10-pounder Parrott rifle

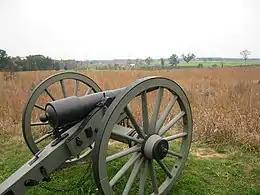
The reinforcing band was heat-shrunk onto the gun

The 10-pounder Parrott rifle was a muzzle-loader. It had a bore (caliber) with a diameter of and fired a projectile weighing . Its gun barrel was long and weighed about . The gunpowder charge weighed and fired the projectile with a muzzle velocity of to a distance of between and The 10-pounder Parrott was manufactured with a right-hand gaining twist (increasing toward the muzzle). The twist rate was one turn in . A smoothbore cannon's projectile typically retained only one-third of its muzzle velocity at and its round shot could be seen in the air. Meanwhile, a rifled projectile generally retained two-thirds of its initial velocity at 1,500 yds. and remained invisible in flight. However, a rifled projectile could become visible if the shell began to tumble out of control. Tumbling occurred when the shell failed to take the grooves inside the gun barrel or when the spin wore off in flight. The unusual 2.9-inch caliber was the same as that of a smoothbore 3-pounder gun, which fired a round shot with a diameter of 2.9 inches. Rifled projectiles were heavier than smoothbore shot because they were elongated on both ends, tapered for aerodynamics on one end and shaped like a shell on the other to maximize the projectile's exposure to the grooves.